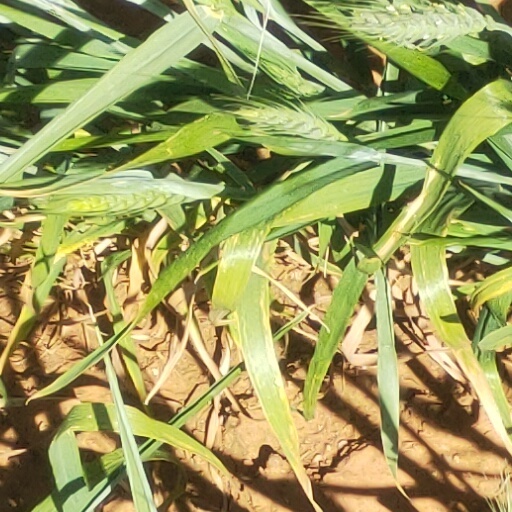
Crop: wheat